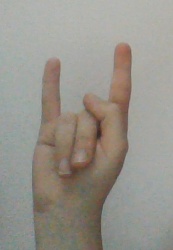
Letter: la